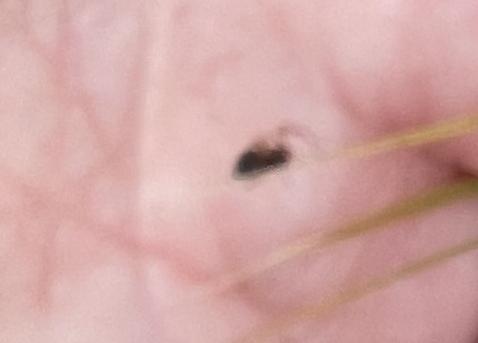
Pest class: predators